Carl Rydquist

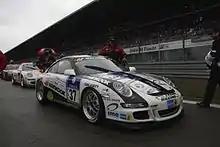

Rydquist celebrated his 5th start in the 24 Hours of Nurburgring Nordschleife race in 2011, racing for German Steam Racing. The team's race ended early when a co-driver had a collision. Rydquist finished 2nd in September in the Porsche class and 8th overall. Upon his return from Barcelona, Rydquist was drafted by Santa Ana-based Berk Technology to set up and race their BMW 135i in the 2011 Eurotuner GP and the 2011 Super Lap Battle finals. Rydquist won the Eurotuner GP road course shootout.